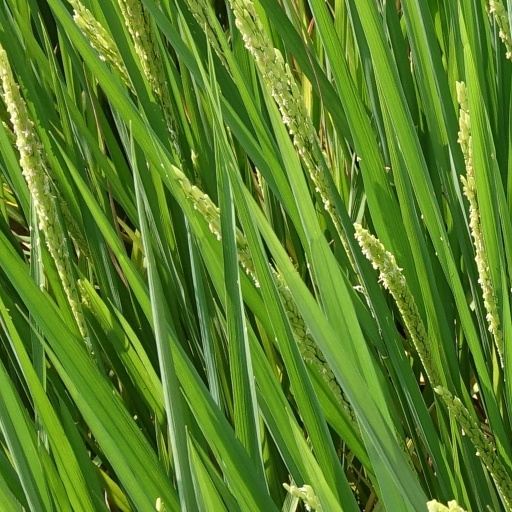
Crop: rice